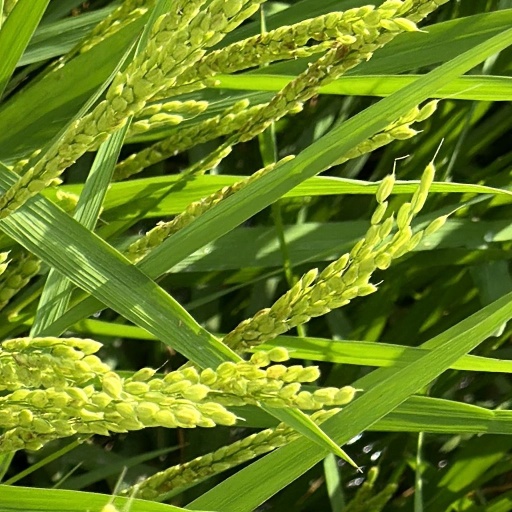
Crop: rice